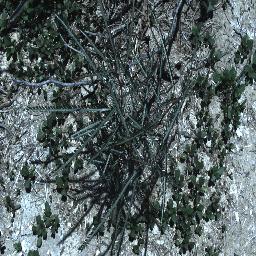
Label: parkinsonia